Question: Please indicate a possible affordance area of the catch_soccer_ball that can be used for kicking
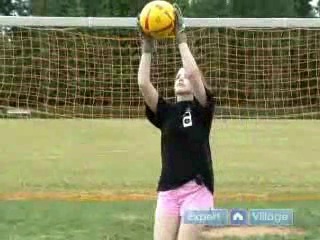
Answer: [136.5, 0, 177.5, 41]